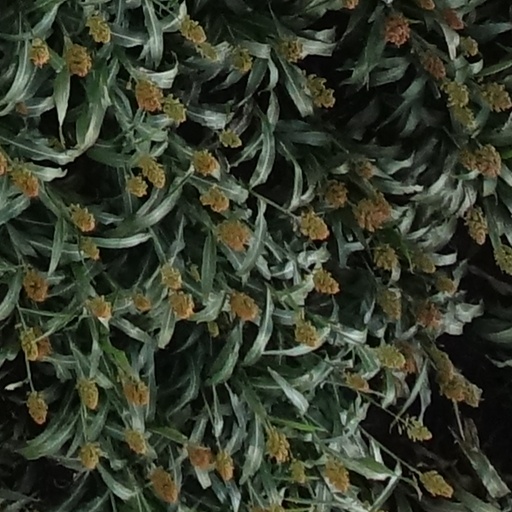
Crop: sorghum